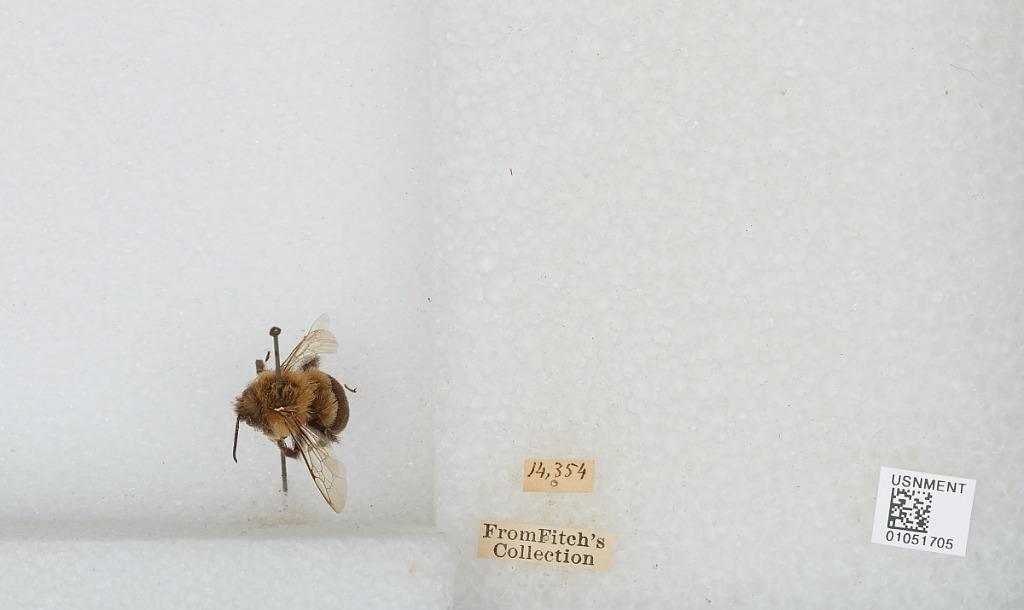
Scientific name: Bombus sp.